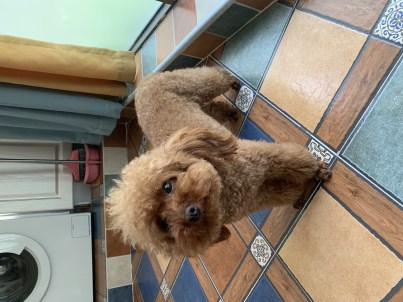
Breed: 7449-n000128-teddy